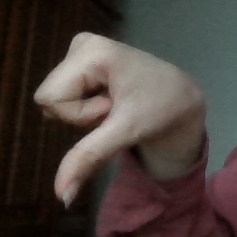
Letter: waw